Gary the Rat

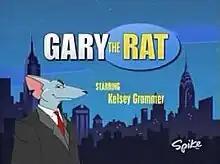

Gary the Rat is an American adult animated sitcom created by the Cullen Brothers for Spike TV (previously known as TNN) and animated by Spike Animation Studios. It was produced by Grammnet Productions and Cheyenne Enterprises and distributed by Viacom.